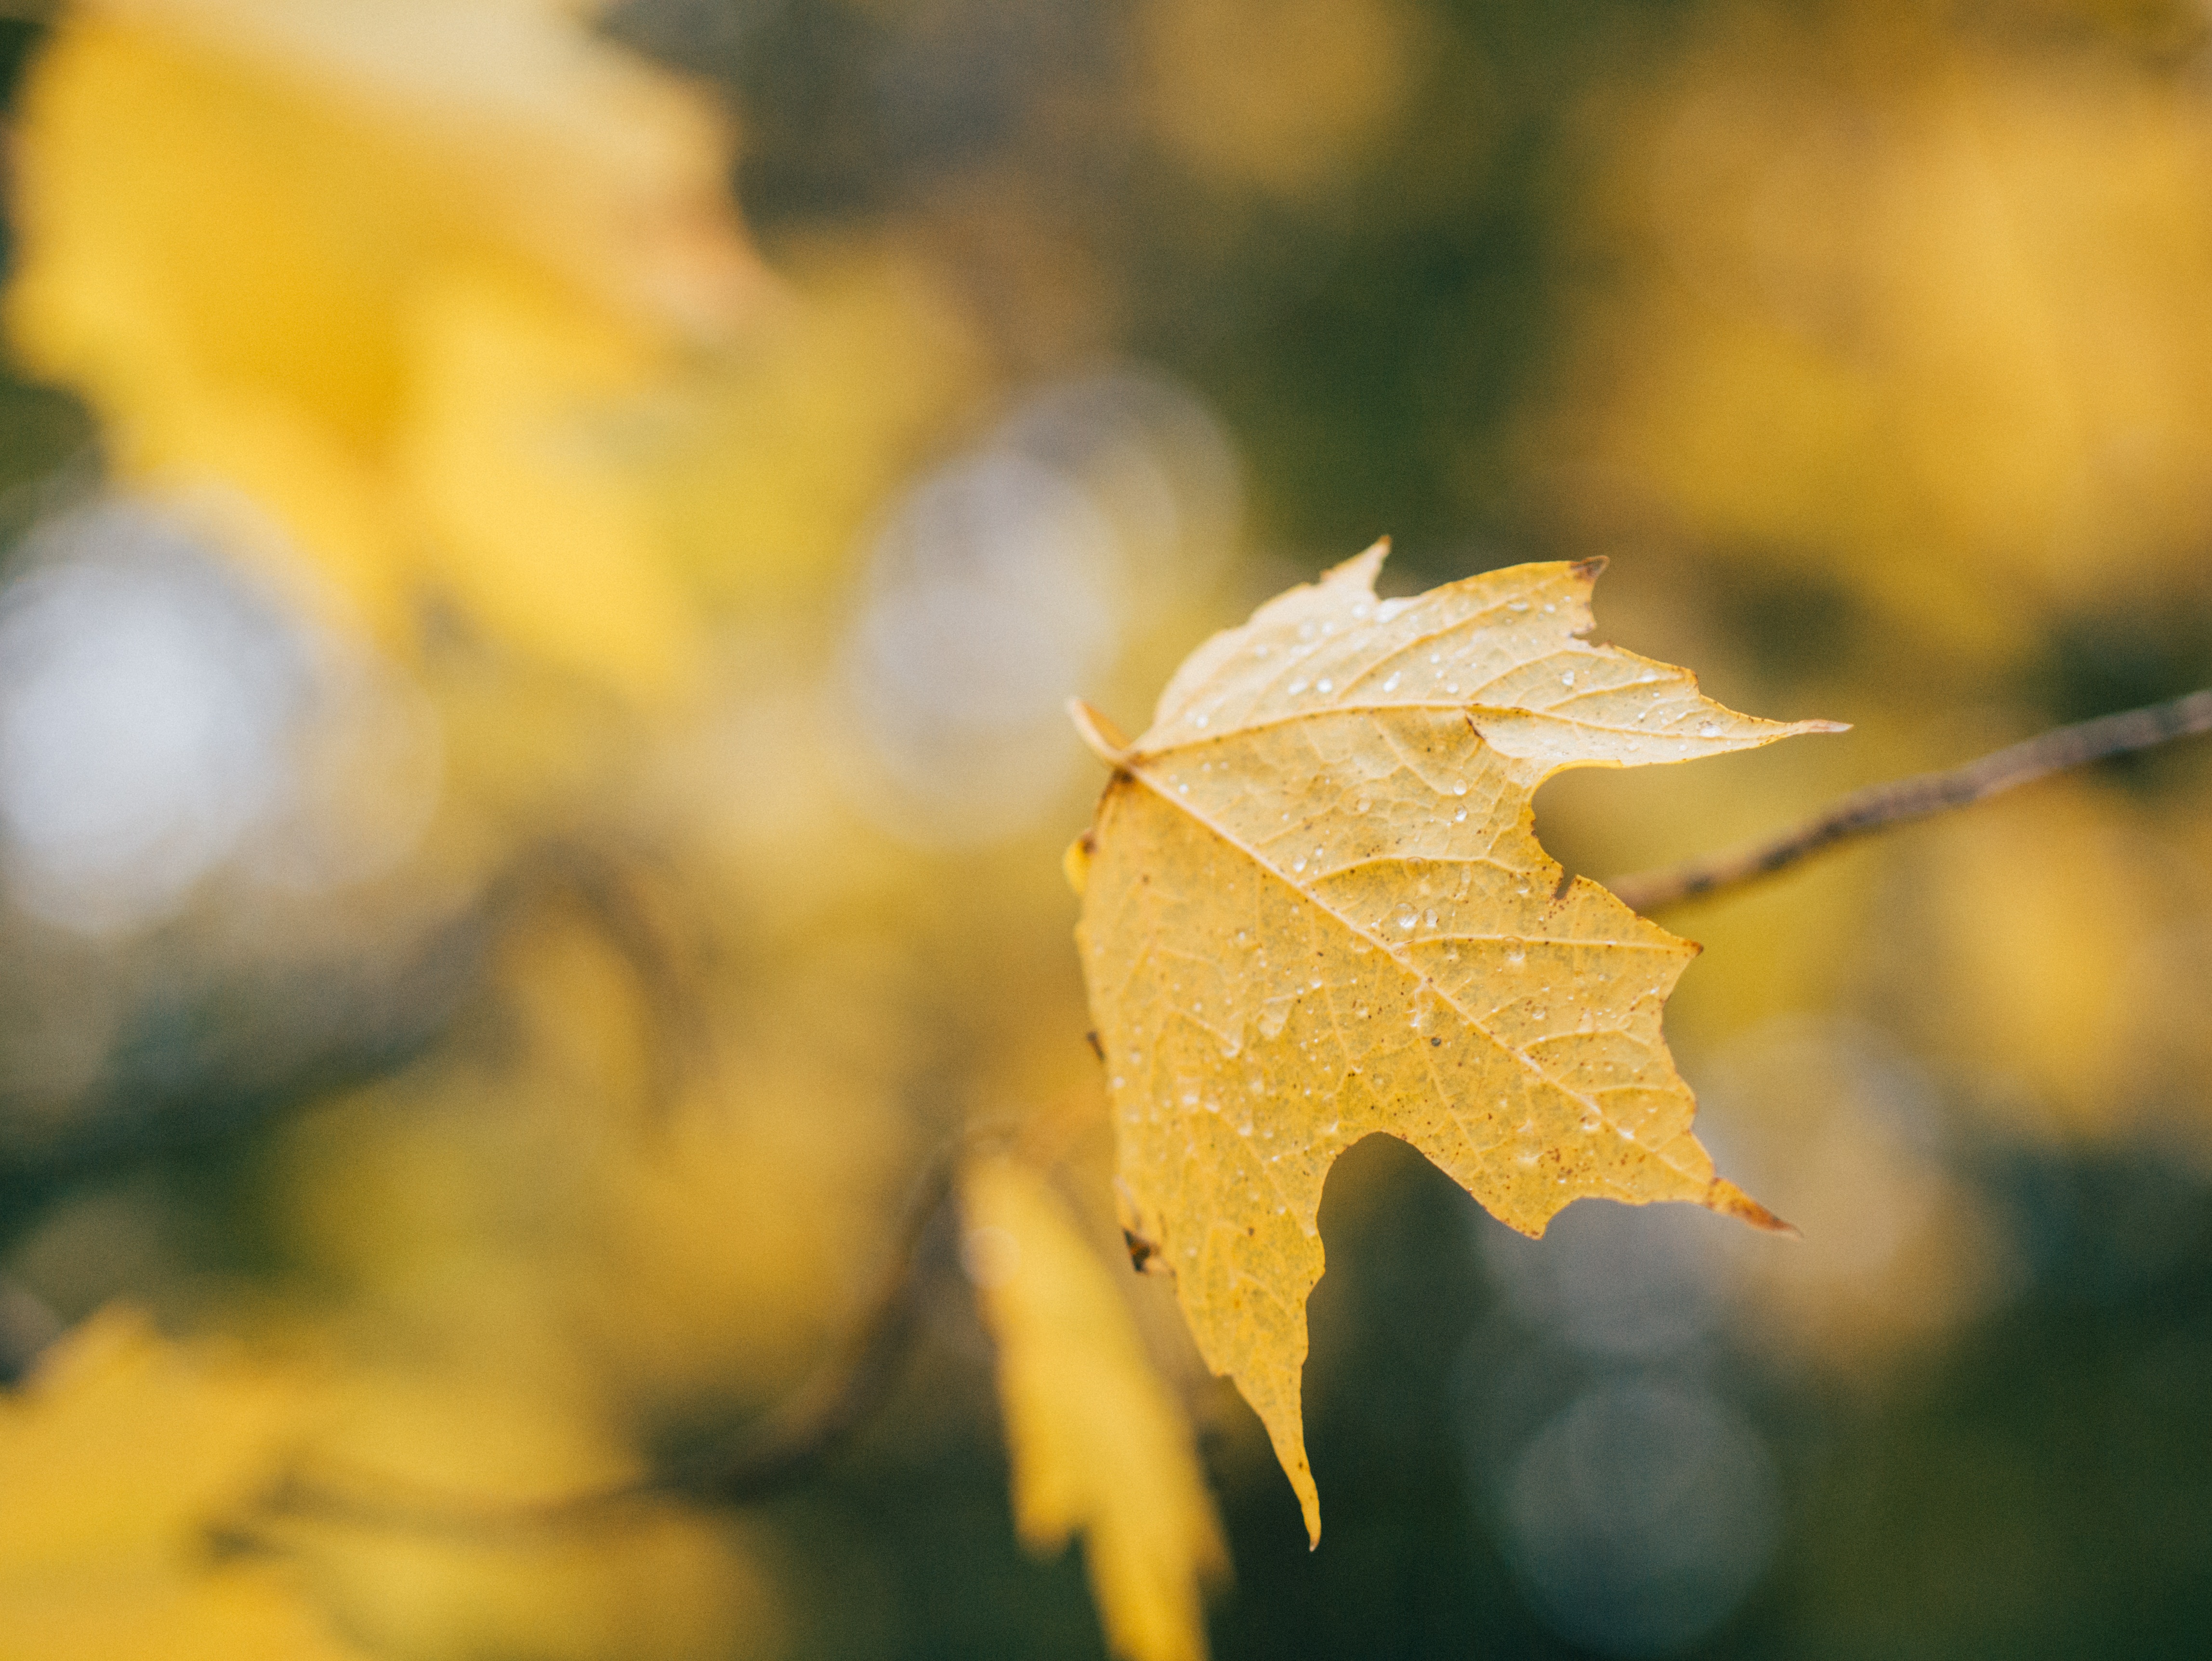
tree, nature, branch, plant, sunlight, leaf, flower, green, autumn, yellow, flora, season, maple tree, maple leaf, close up, macro photography, plant stem, woody plant